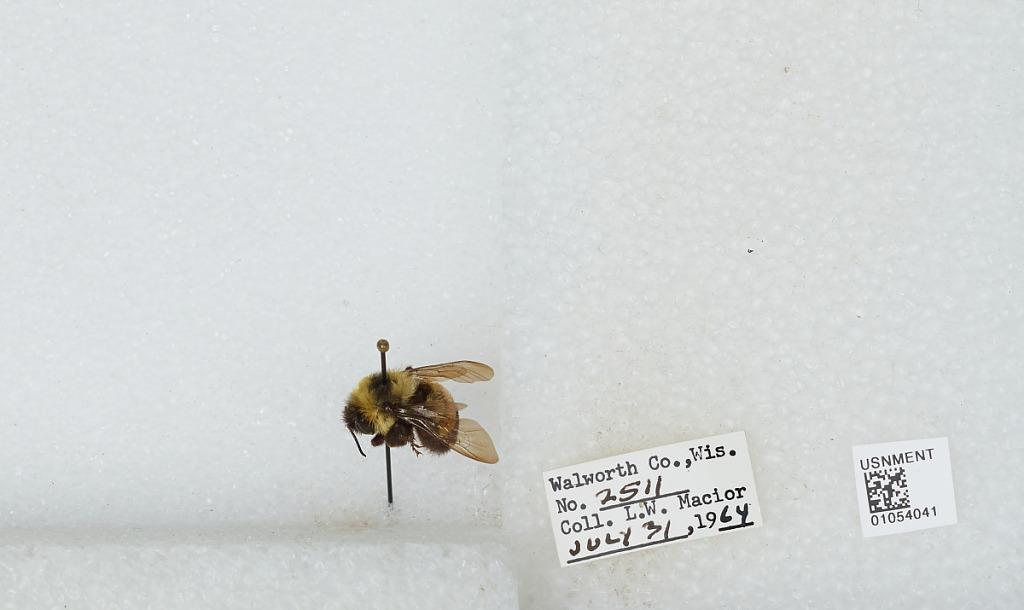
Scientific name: Bombus (Bombus) affinis Cresson
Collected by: L. Macior
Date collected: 1964-7-31
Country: United States
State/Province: Wisconsin
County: Walworth
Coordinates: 42.67, -88.54